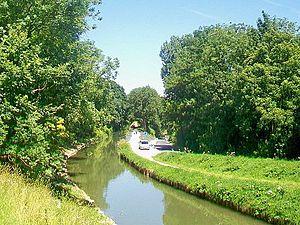
Le canal de l'Ourcq près de Crégy.
Le Multien est un pays traditionnel du Bassin parisien, répertorié dans la grande région naturelle d'Île-de-France.
Crégy-lès-Meaux est une commune française située dans le département de Seine-et-Marne en région Île-de-France.